Hauketo Station

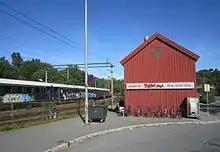
The station building is now used by Peppes Pizza

Hauketo Station is situated from Oslo Central Station, at an elevation of above mean sea level. The Østfold Line past Hauketo is double track and electrified, with the station partially located in a curve. The station has two side platforms, which are tall, respectively. The southbound platform is mostly wooden. There is an underpass under the tracks. A street level there is a square with transfer to bus lines, as well as a taxi stand. There are also 100 parking spaces as well as bicycle parking. There are sheds on both platforms, as well as ticket machines.